2020 Ontario Liberal Party leadership election

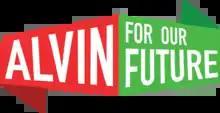
Alvin Tedjo Campaign Logo

Alvin Tedjo was the 2018 candidate in Oakville North—Burlington, and a former director of Government Relations for Sheridan College, former political staff to multiple Ministers of Training, Colleges and Universities